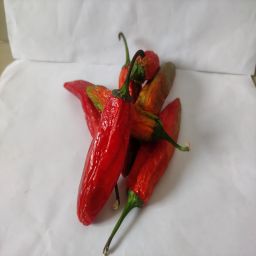
Crop: New Mexico Green Chile
Quality: Dried